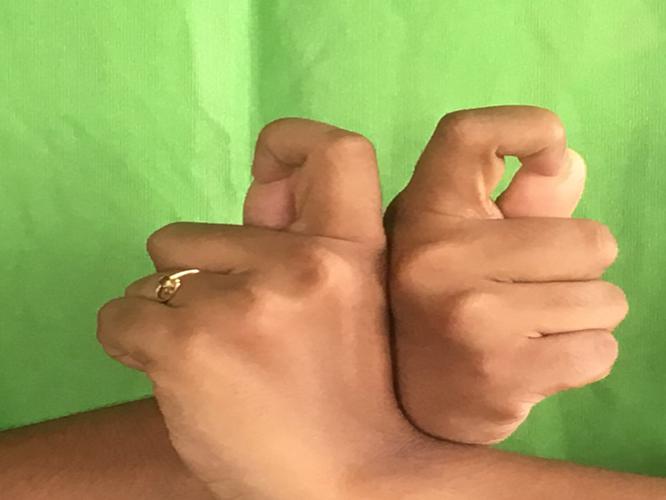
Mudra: Berunda
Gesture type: double_hand